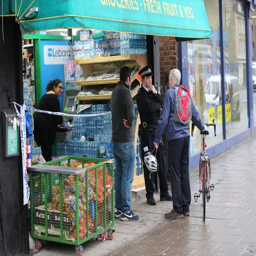
politician leaves his home today and pays a visit to his local shop where earlier in the day a huge fight had erupted